The Beastlord

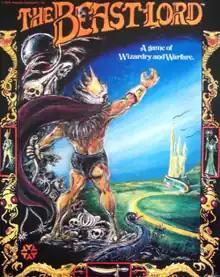

The Beastlord is a fantasy board game published by Yaquinto Publications in 1979.